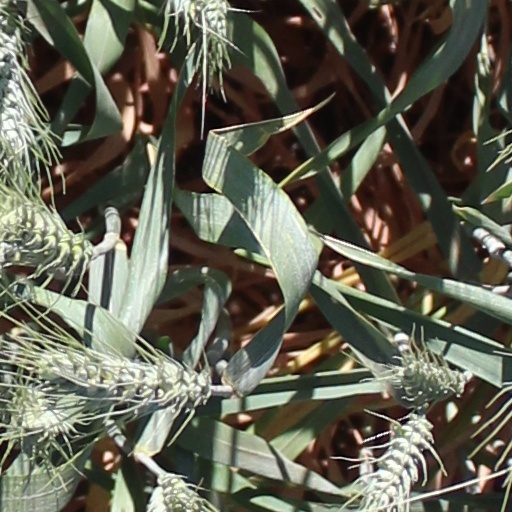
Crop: wheat